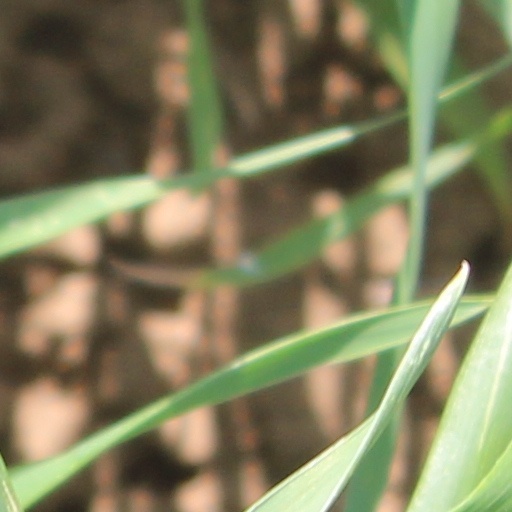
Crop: wheat